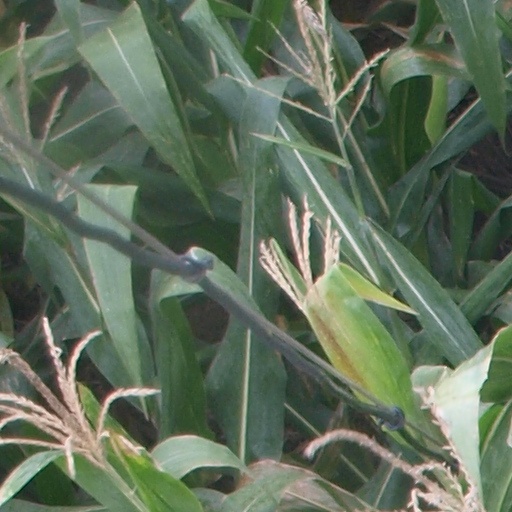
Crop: maize; corn